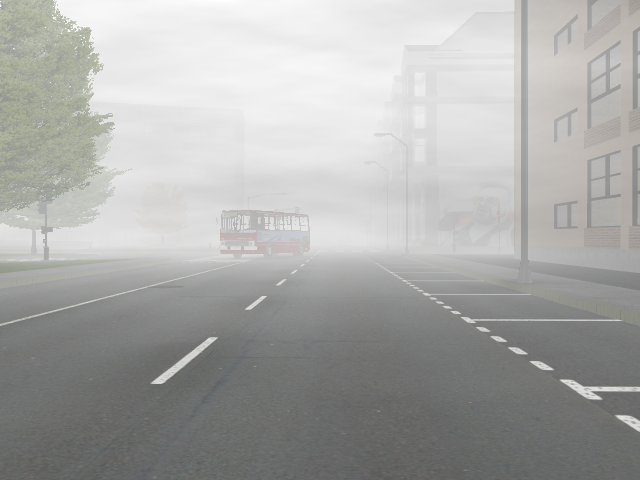
Weather: foggy or hazy